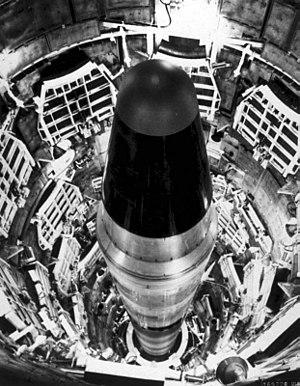
L'explosion d'un missile Titan à Damascus est un accident survenu en 1980 dans un secteur rural de l'Arkansas, aux États-Unis. Les propergols d'un missile balistique intercontinental LGM-25 C Titan II explosent dans une installation de lancement le 19 septembre 1980. L'accident se produit dans le complexe de lancement 374-7 dans le comté de Van Buren, juste au nord de Damascus, à approximativement 80 kilomètres au nord de Little Rock. À l'époque de l'explosion, le complexe 374-7 contenait un des dix-huit silos à missile placés sous le commandement de la 308ᵉ escadre de missiles stratégiques du Strategic Air Command, et plus précisément un des neuf silos dépendant de la 374ᵉ escadrille de missiles stratégiques.